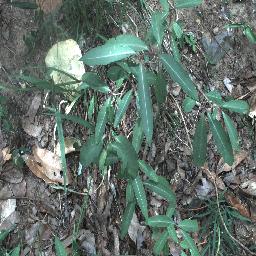
Label: rubber_vine